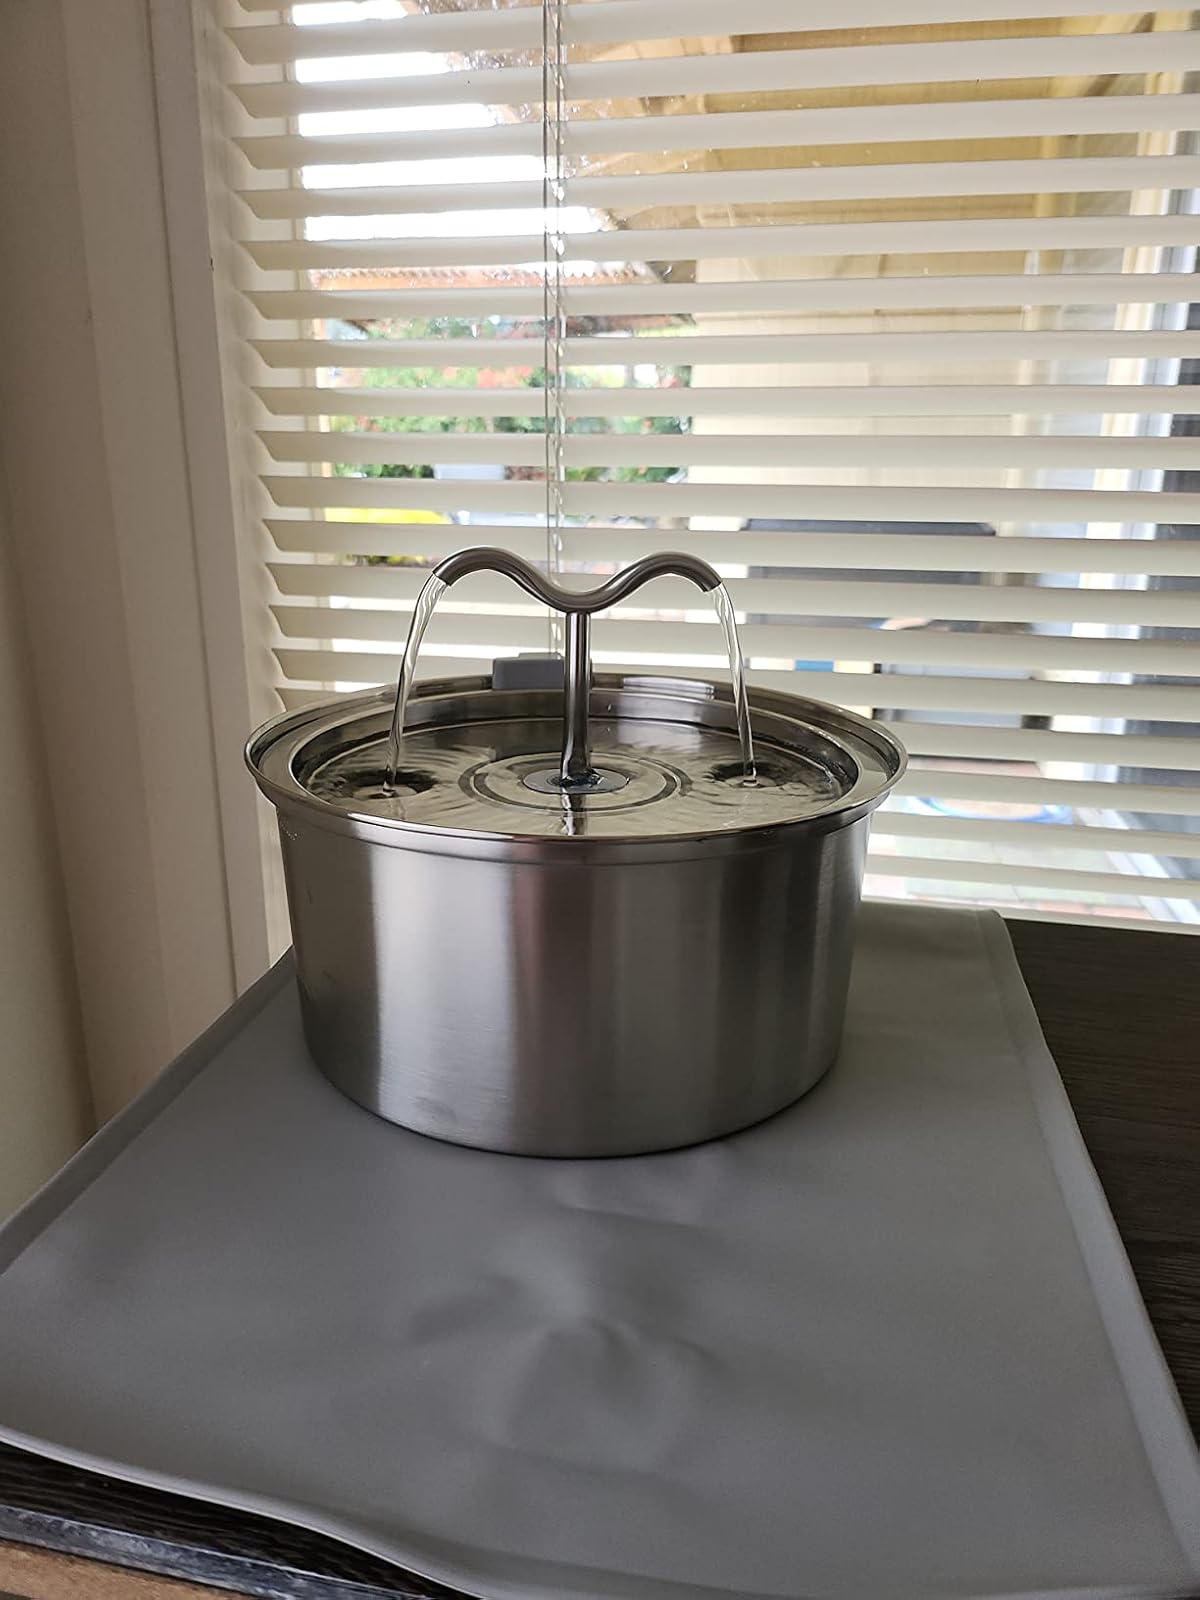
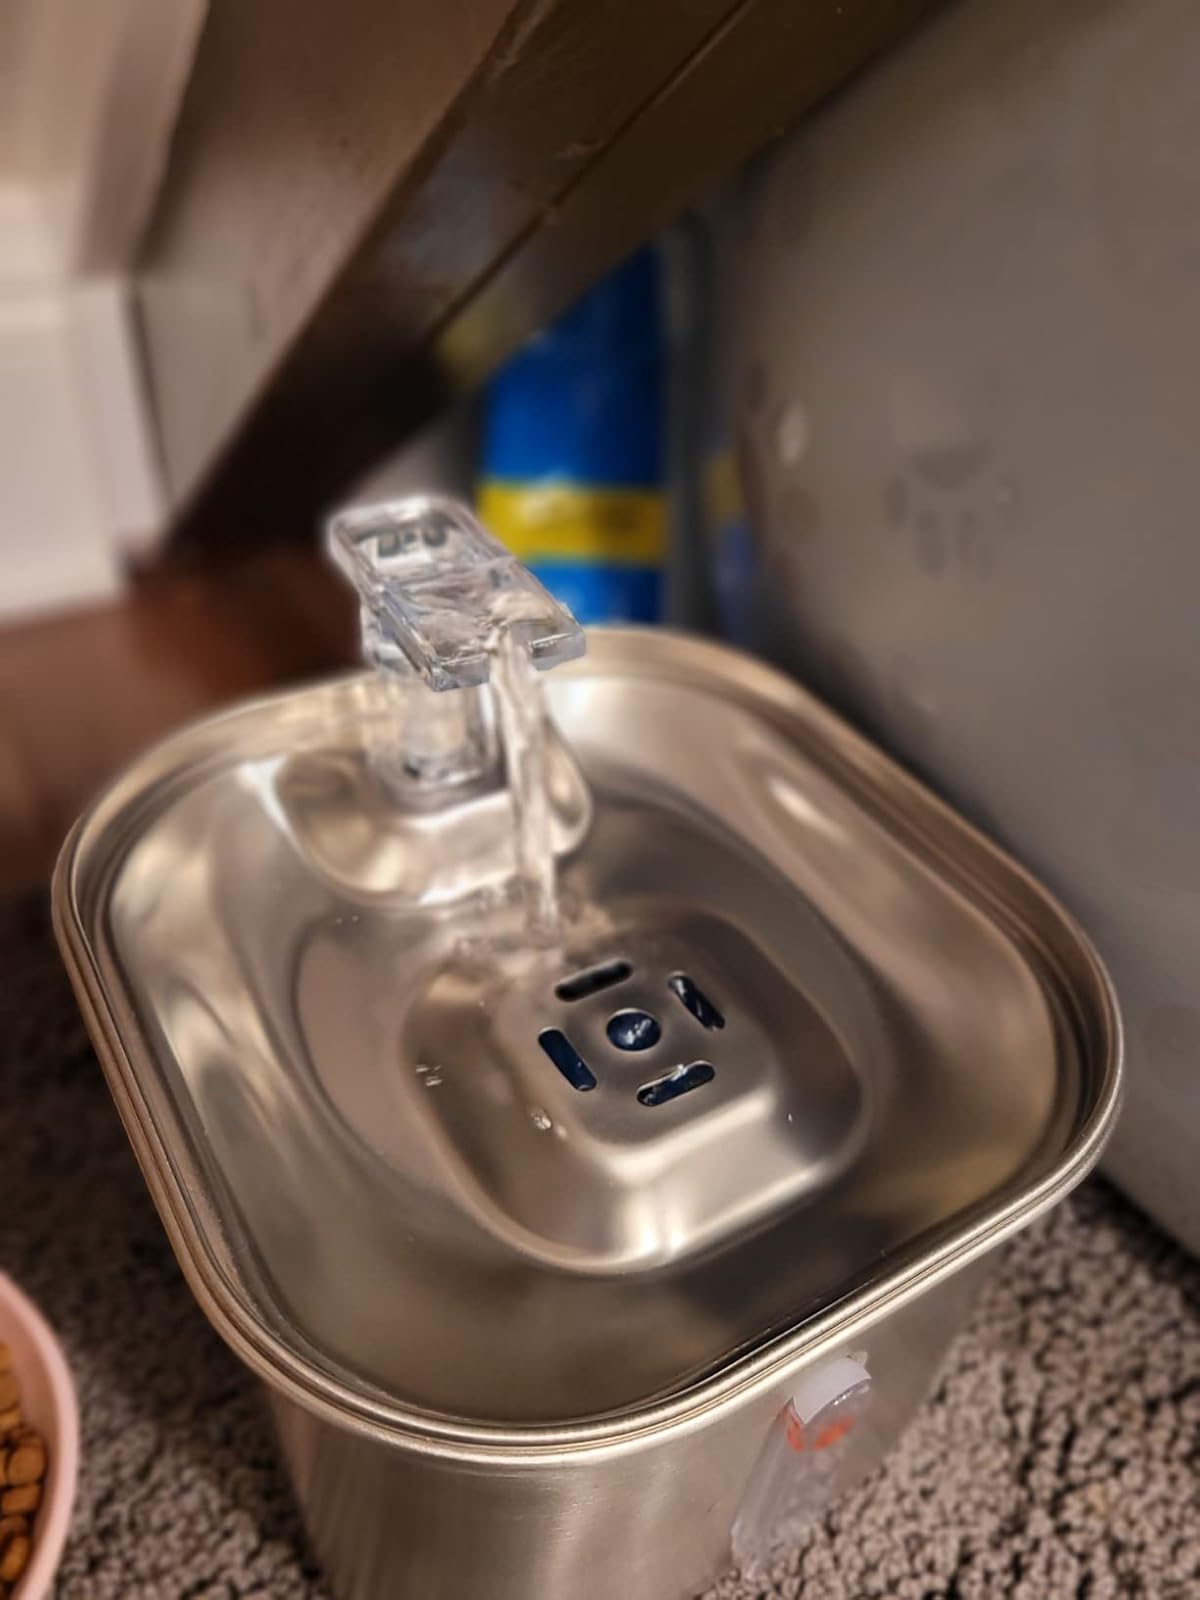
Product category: items_bowl
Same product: no